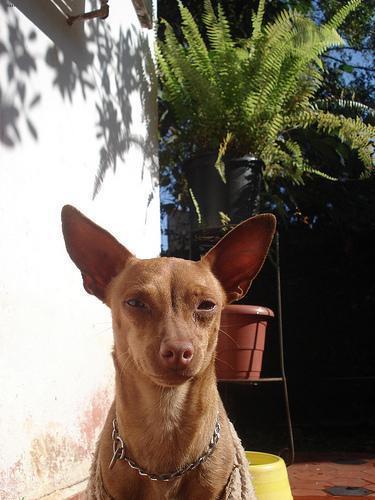
miniature pinscher